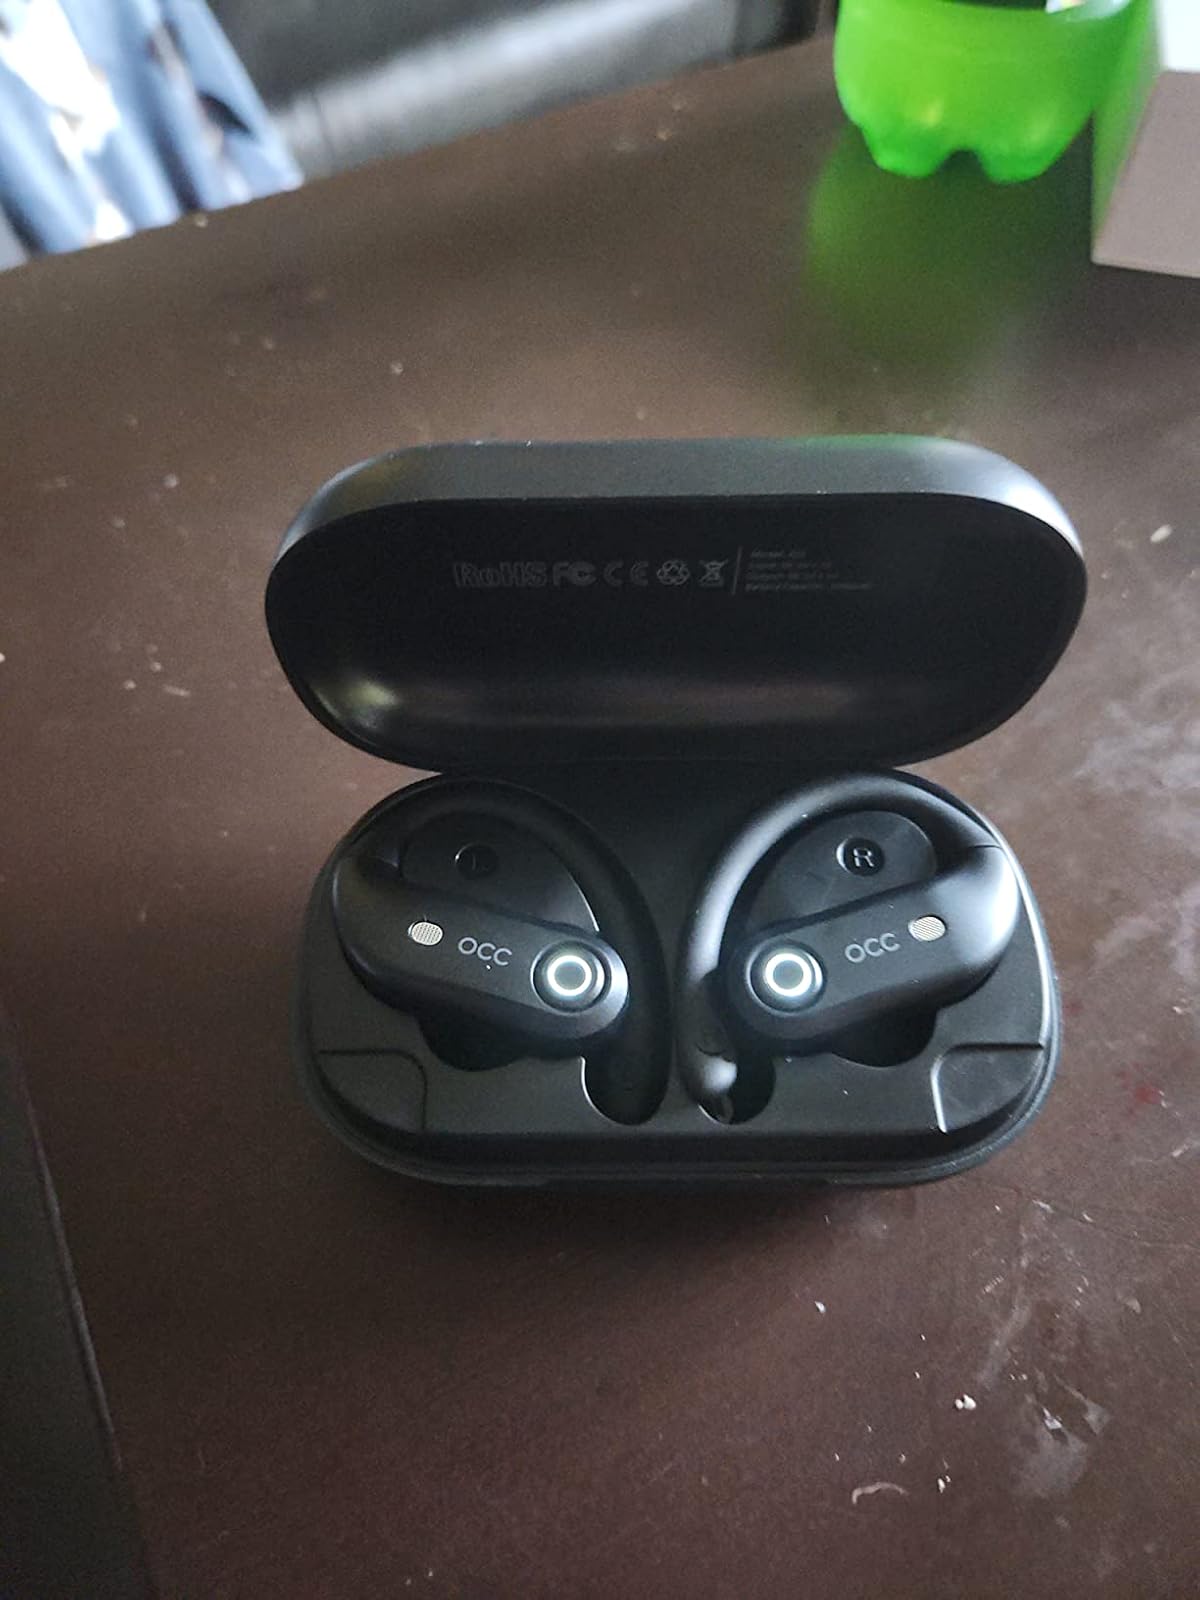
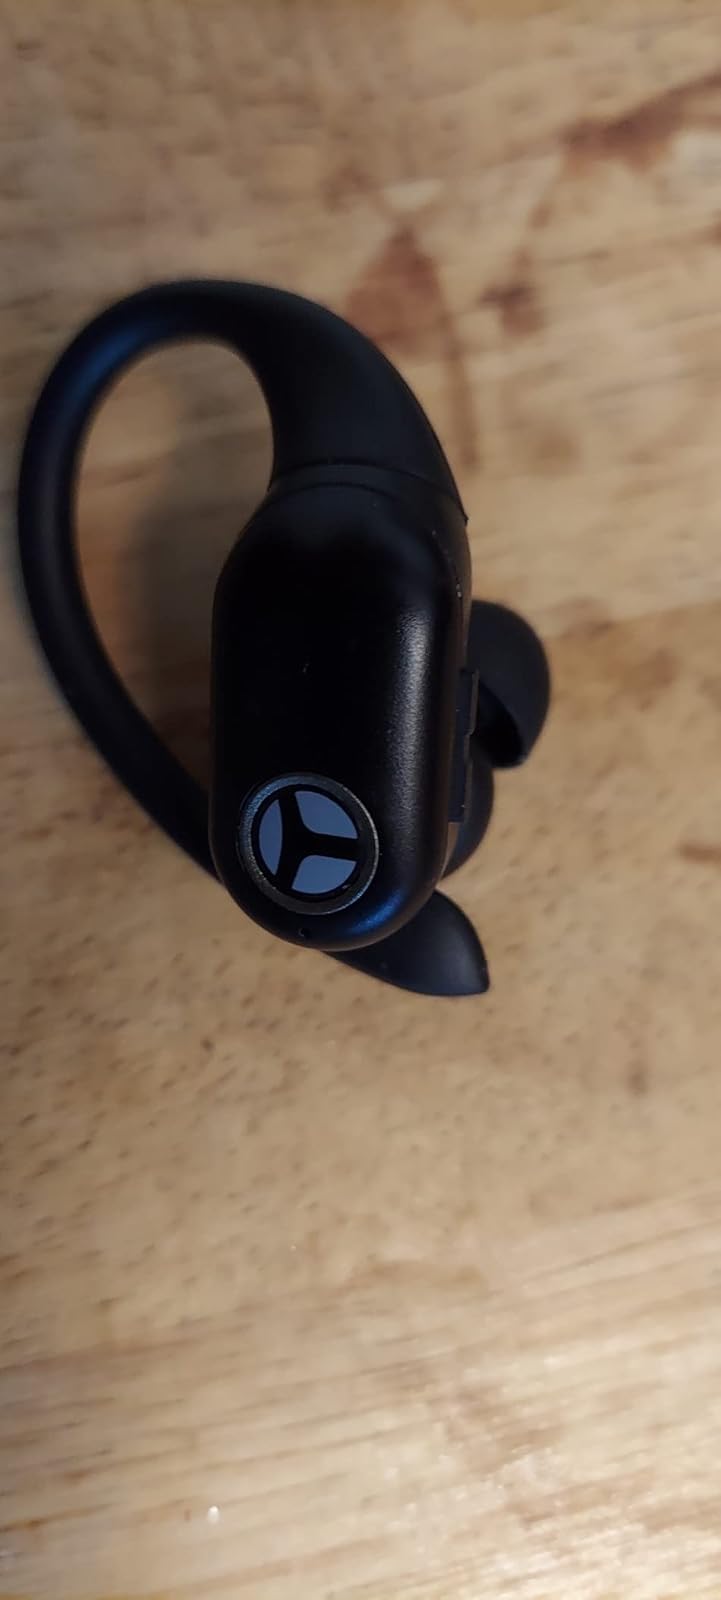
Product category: earbuds
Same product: no